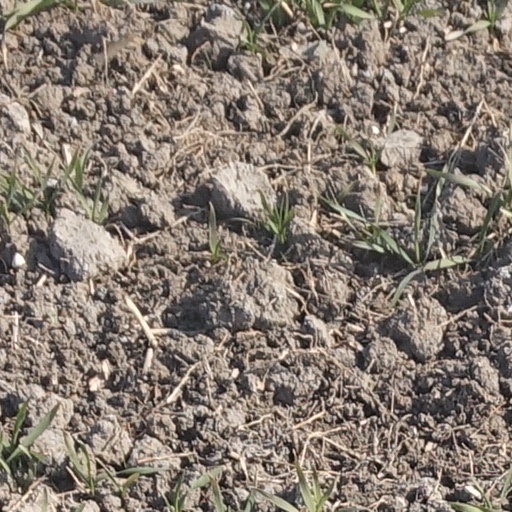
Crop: wheat